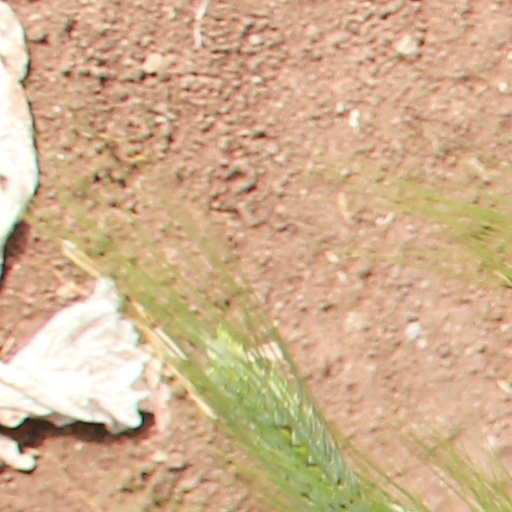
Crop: wheat